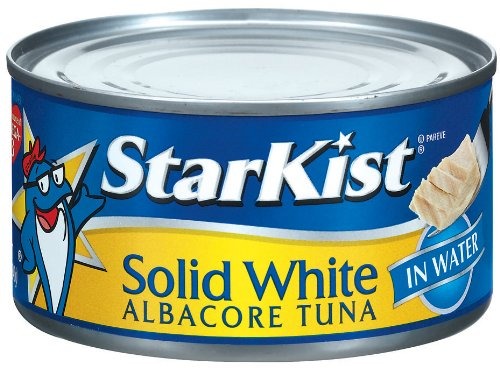
Item Name: StarKist Solid White Tuna (packed In Water), 12-Ounce Cans (Pack of 24)
Bullet Point 1: StarKist Solid White Albacore Tuna uses only choice cuts of tuna to give you a superior taste experience
Bullet Point 2: Each can contains a solid fillet of delicious Albacore tuna. In a word, outstanding! Naturally lower in fat and cholesterol than beef or chicken
Bullet Point 3: Low in fat, Good source of protein, High in Omega-3's, Refreshing in cool tuna salads and hot casseroles
Value: 288.0
Unit: Ounce

Price: 3.99